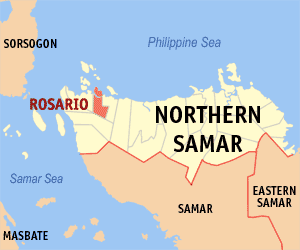
Rosario est une localité de la province de Samar du Nord, aux Philippines. En 2015, elle compte 10 520 habitants.